NEXRAD

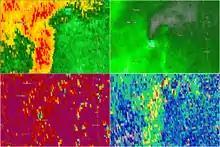
Spin-up tornado associated with a QLCS as seen from a nearby Doppler weather radar, which often goes unseen.

The concept of MRLE derives from the need of more frequent low-level scans during quasi-linear convective systems (QLCSs). During QLCSs, it is not uncommon for brief and otherwise un-noticeable mesovortices to spawn at points along the line. Due to untimely radar data and time being taken to complete the entire volume, these vortices often spawn without warning or prior notice. With MRLE, the operator has the choice between 2 and 4 low-level scans. Unlike MESO-SAILS, which scans at one angle and can only do up to 3 low-level scans per volume, MRLE scans at 4 possible angles, and can cut into a volume up to 4 times, depending on the operators choice. The angles are as follows, alongside their respective scan frequencies: